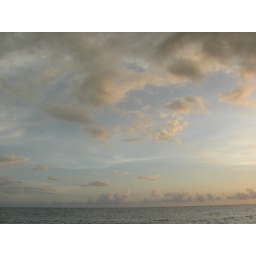
sky over water